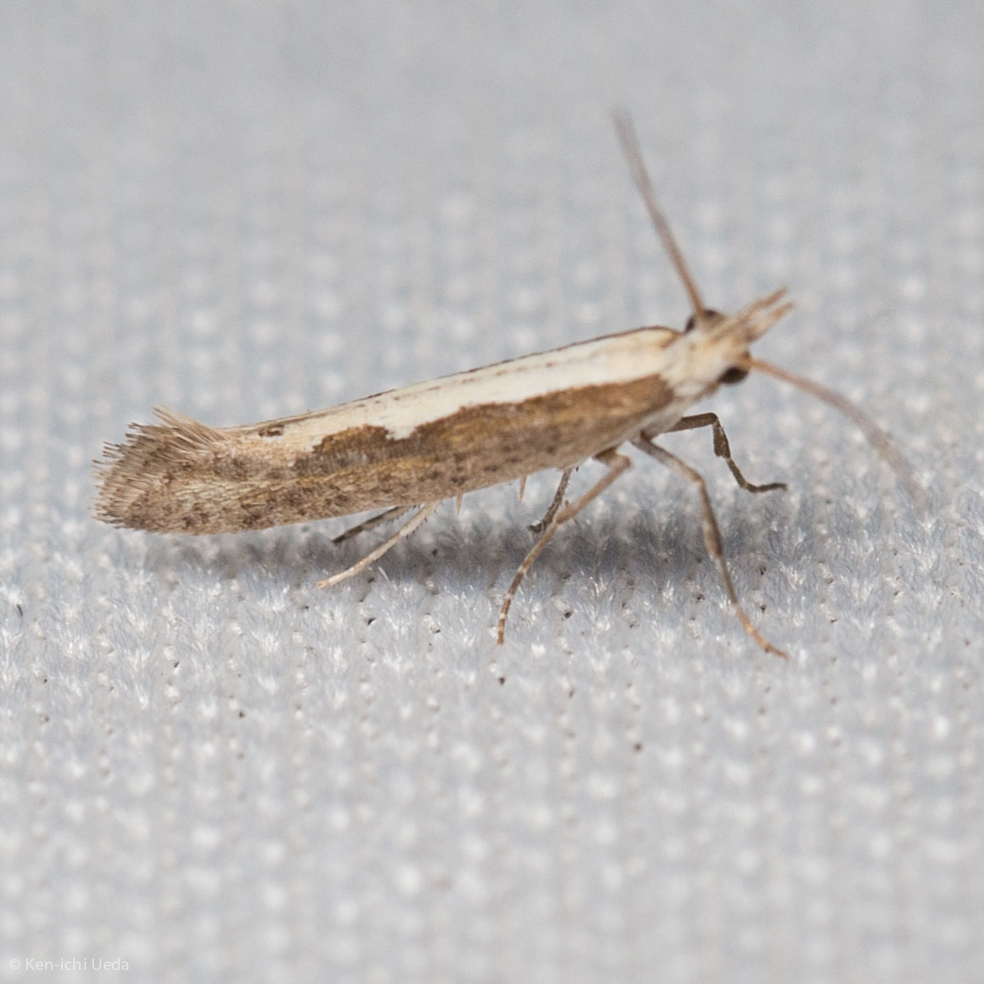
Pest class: diamondback_moth